Argelia Laya

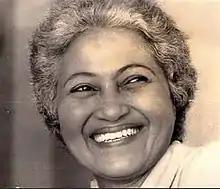

Argelia Laya (10 July 1926 – 27 November 1997) was an Afro-Venezuelan educator and women's rights activist. She campaigned for women's suffrage and was one of the first Venezuelan women to openly speak of a woman's right to have children outside of wedlock or obtain an abortion. She advocated for the decriminalization of abortion and the right of both students and teachers to attend school regardless of whether they were pregnant. In the 1960s, she served as a guerrilla fighter for the communist party, later breaking away from the party to help found the Movement to Socialism (MAS).